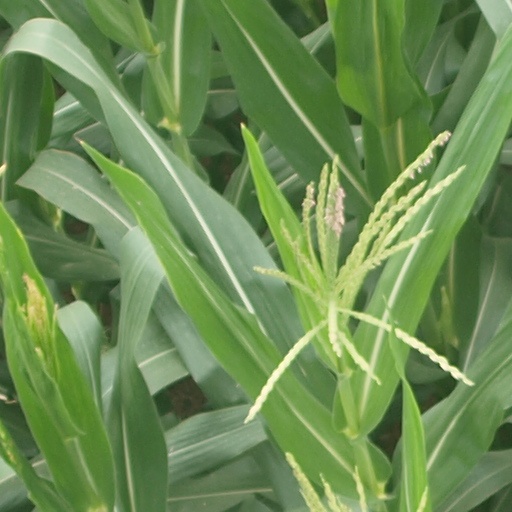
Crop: maize; corn